Isabella of France

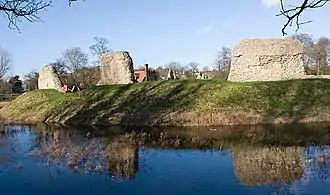
Berkhamsted Castle in Hertfordshire, where Isabella was initially held after Mortimer's and her fall from power in 1330

According to legend, Isabella and Mortimer famously plotted to murder Edward in such a way as not to draw blame on themselves, sending a famous order (in ) which, depending on where the comma was inserted, could mean either "Do not be afraid to kill Edward; it is good" or "Do not kill Edward; it is good to fear". In actuality, there is little evidence of anyone deciding to have Edward assassinated, and none whatsoever of the note having been written. Similarly, accounts of Edward being killed with a red-hot poker have no strong contemporary sources to support them. The conventional 20th-century view has been that Edward did die at Berkeley Castle, either murdered on Isabella's orders or of ill-health brought on by his captivity, and that subsequent accounts of his survival were simply rumours, similar to those that surrounded Joan of Arc and other near contemporaries after their deaths.